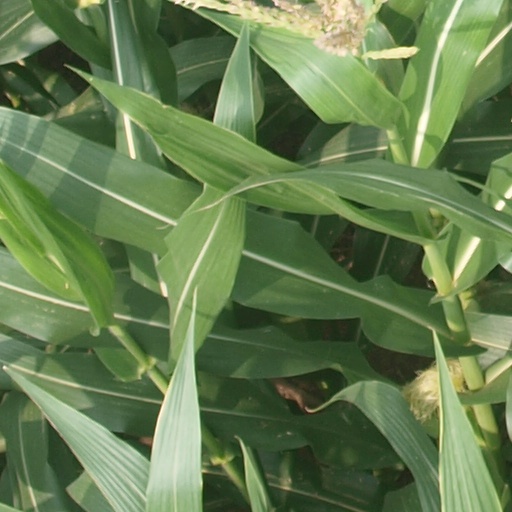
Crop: maize; corn